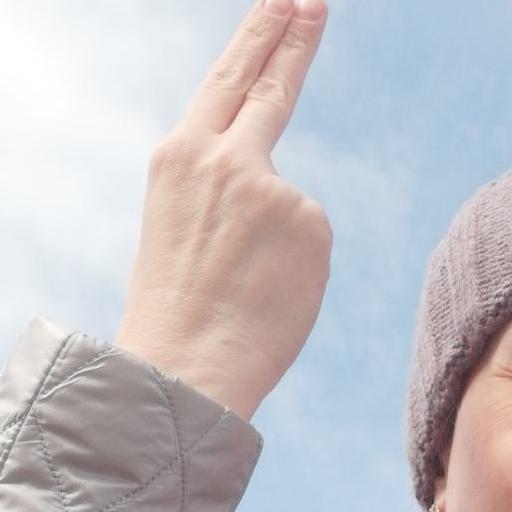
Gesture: two_up_inverted